Baker clamp

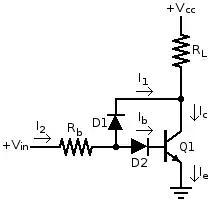
The standard two-diode Baker clamp circuit, which includes the feedback current "I" that reduces the base current "I"

The Baker clamp is named after Richard H. Baker, who described it in his 1956 technical report "Maximum Efficiency Transistor Switching Circuits". Baker called the technique "back clamping", but the circuit is now called a Baker clamp. Many sources credit Baker's report for the two-diode clamp circuit.